Lancer

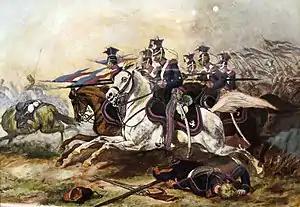
Charge of the Polish uhlans at the city of Poznań during the November uprising in 1831

The lancer (Polish: "ułan", German: "Ulan", French: "uhlan") had become a common sight in the majority of European, Ottoman, and Indian cavalry forces during this time, but, with the exception of the Ottoman troops, they increasingly discarded the heavy armour to give greater freedom of movement in combat. The Polish "winged" lancers (hussars) were amongst the last European units to abandon their armour. There was debate over the value of the lance in mounted combat during the 17th and 18th centuries, with most armies having very few lancer units by the beginning of the 19th century.